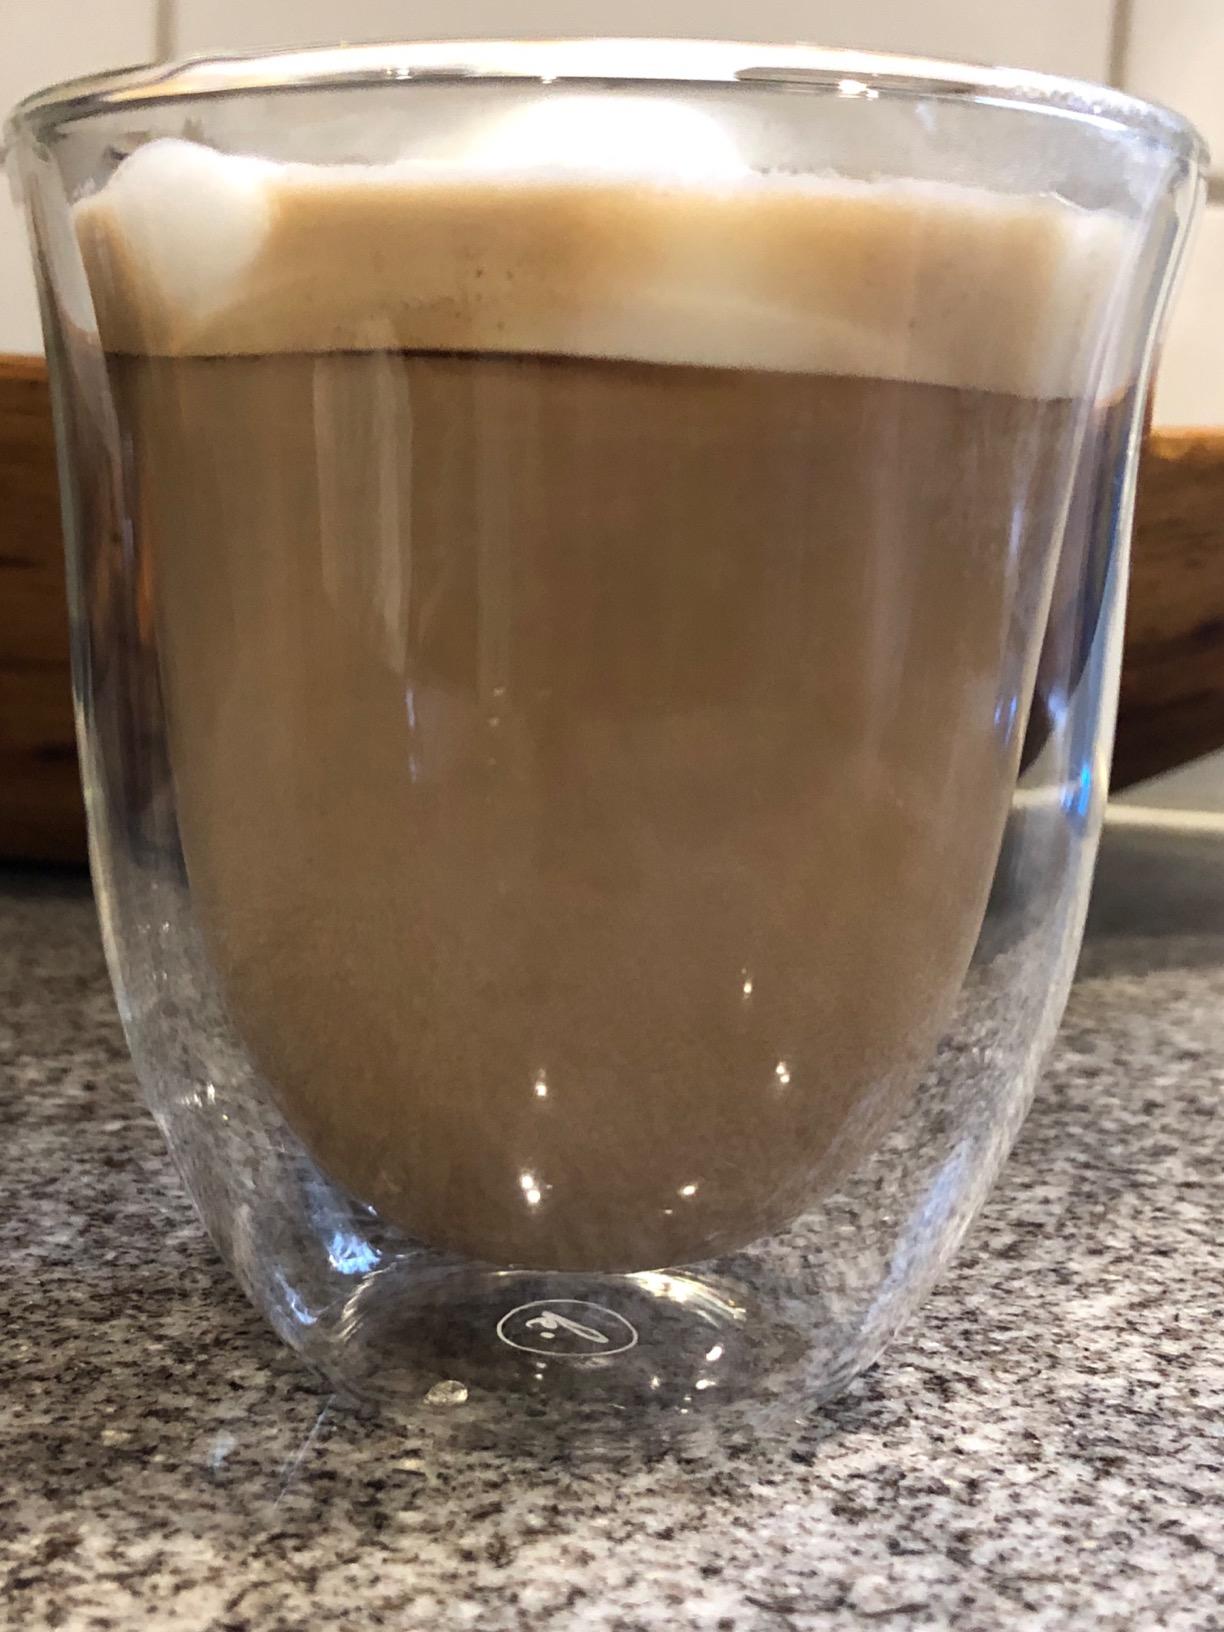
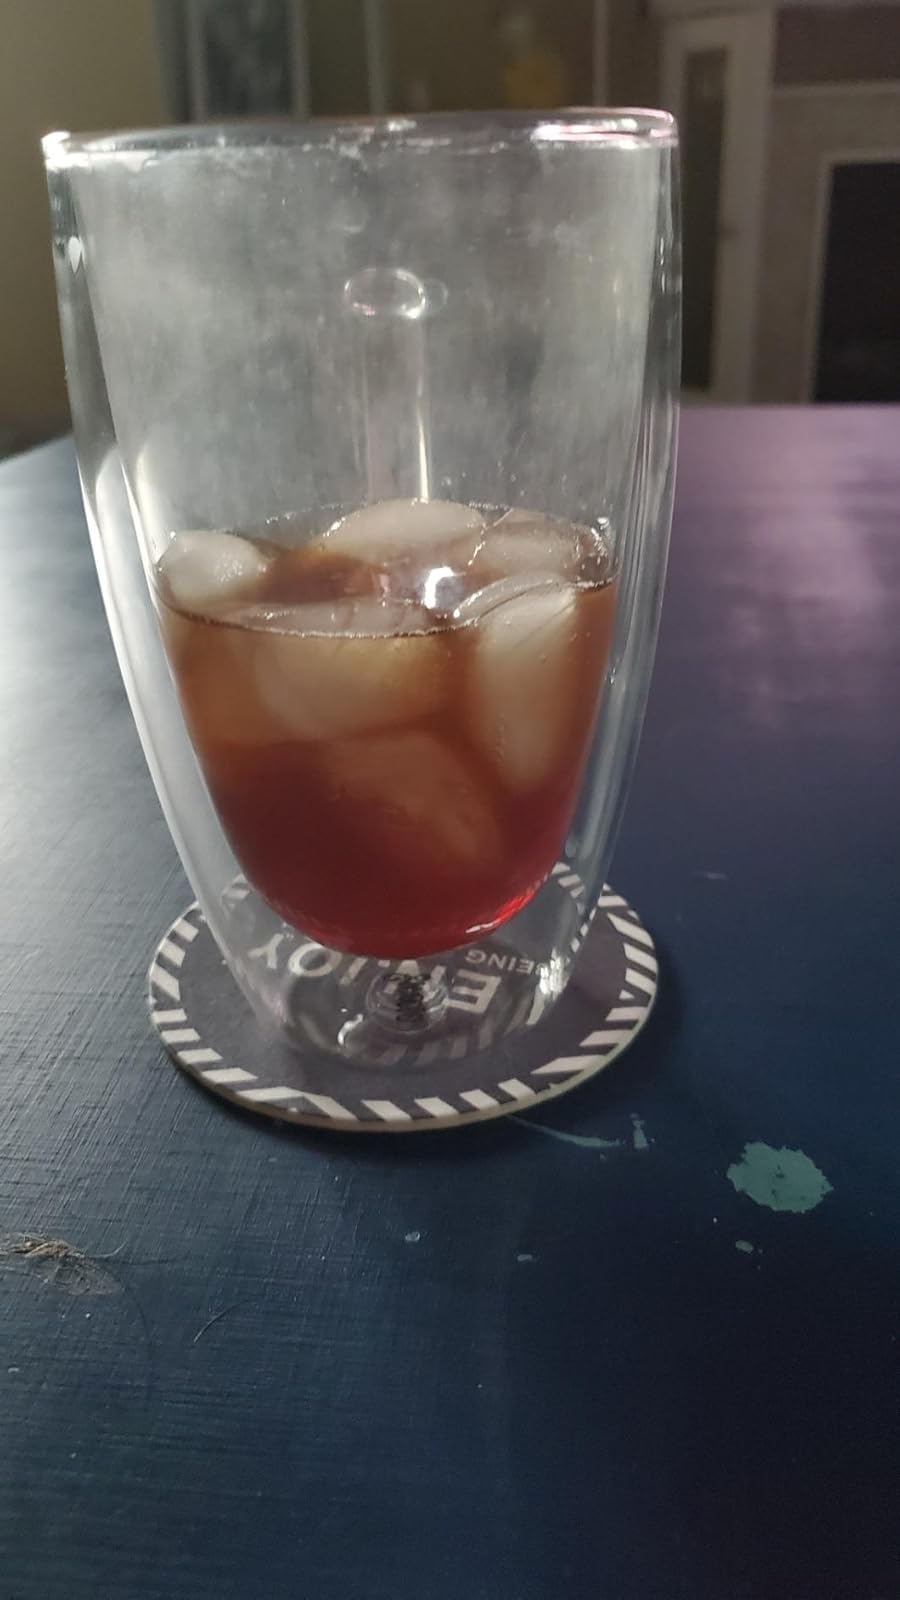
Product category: items_mug
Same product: no